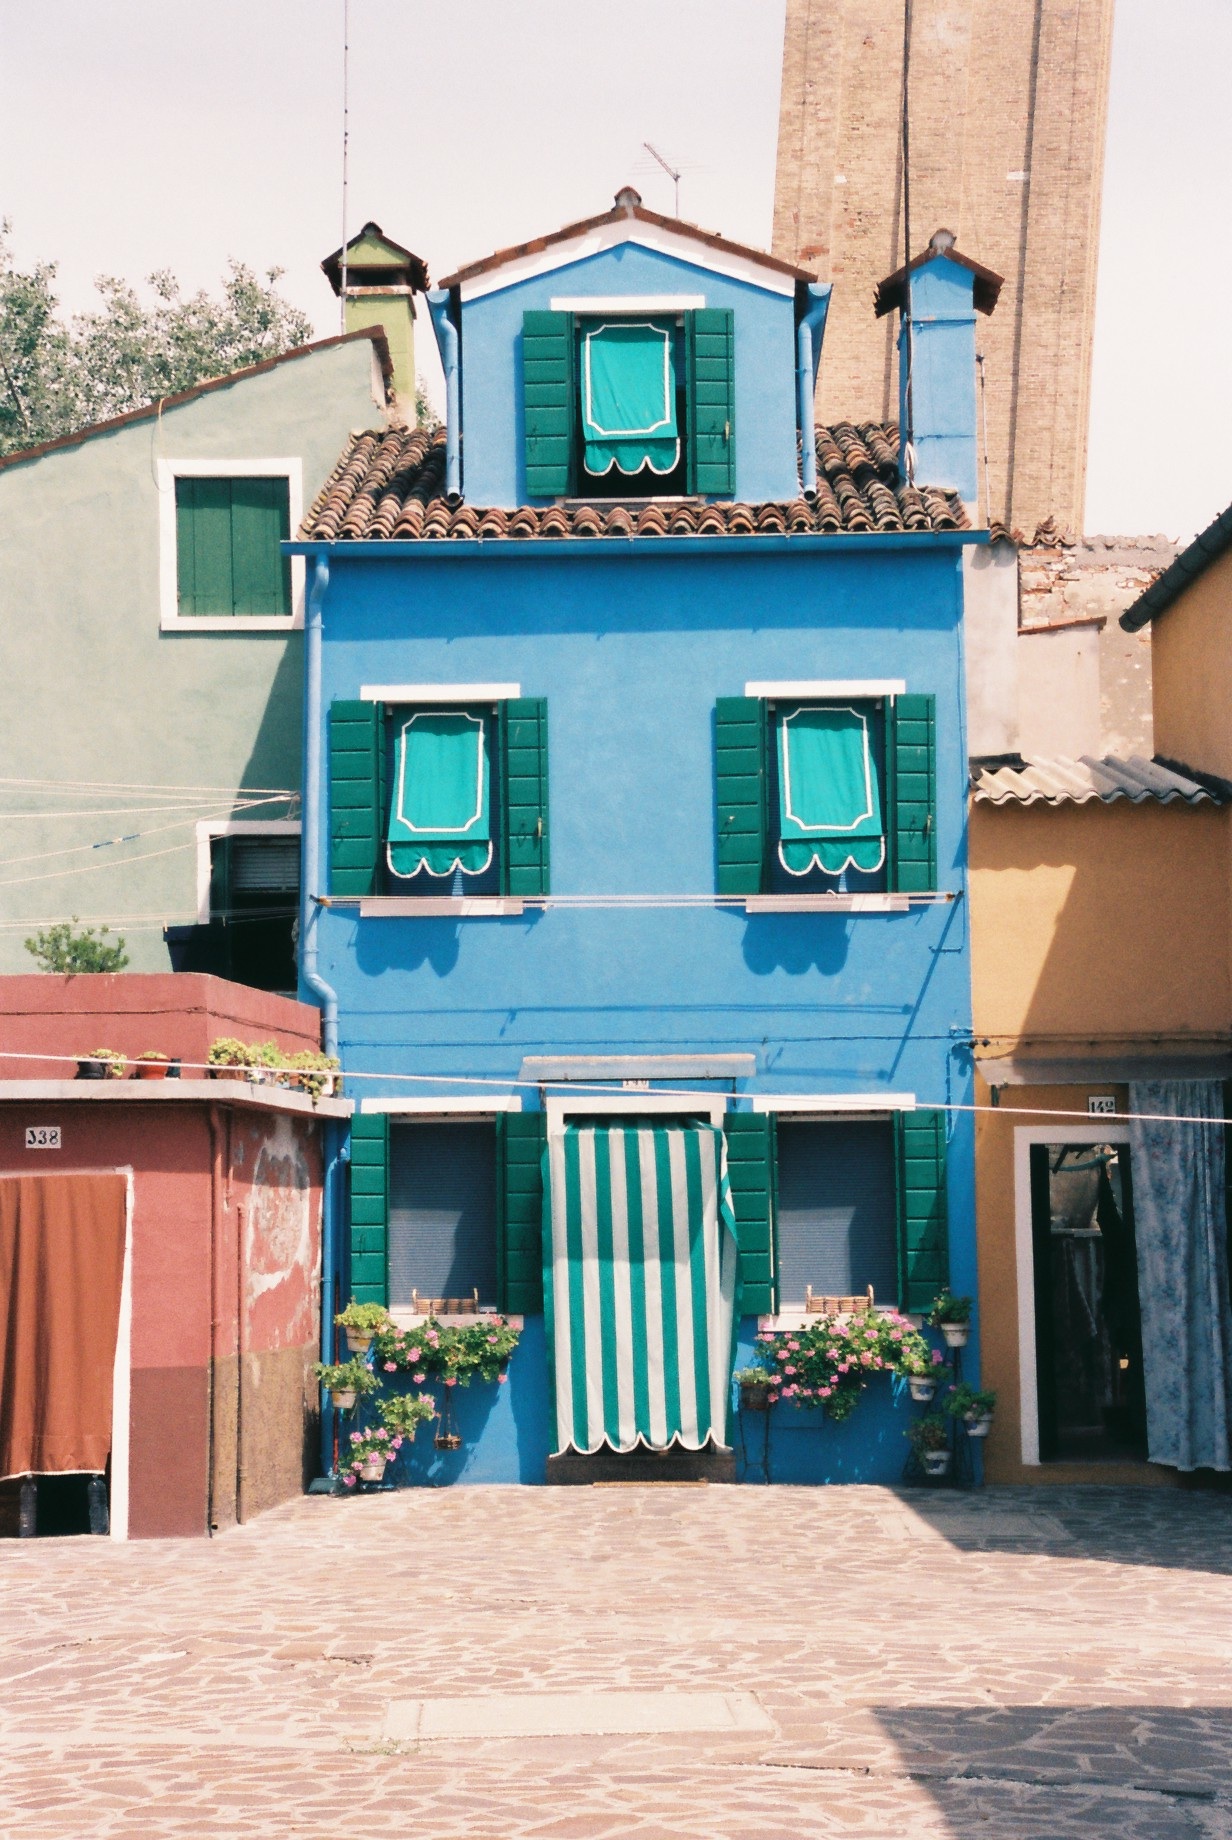
house, town, home, color, facade, blue, neighbourhood